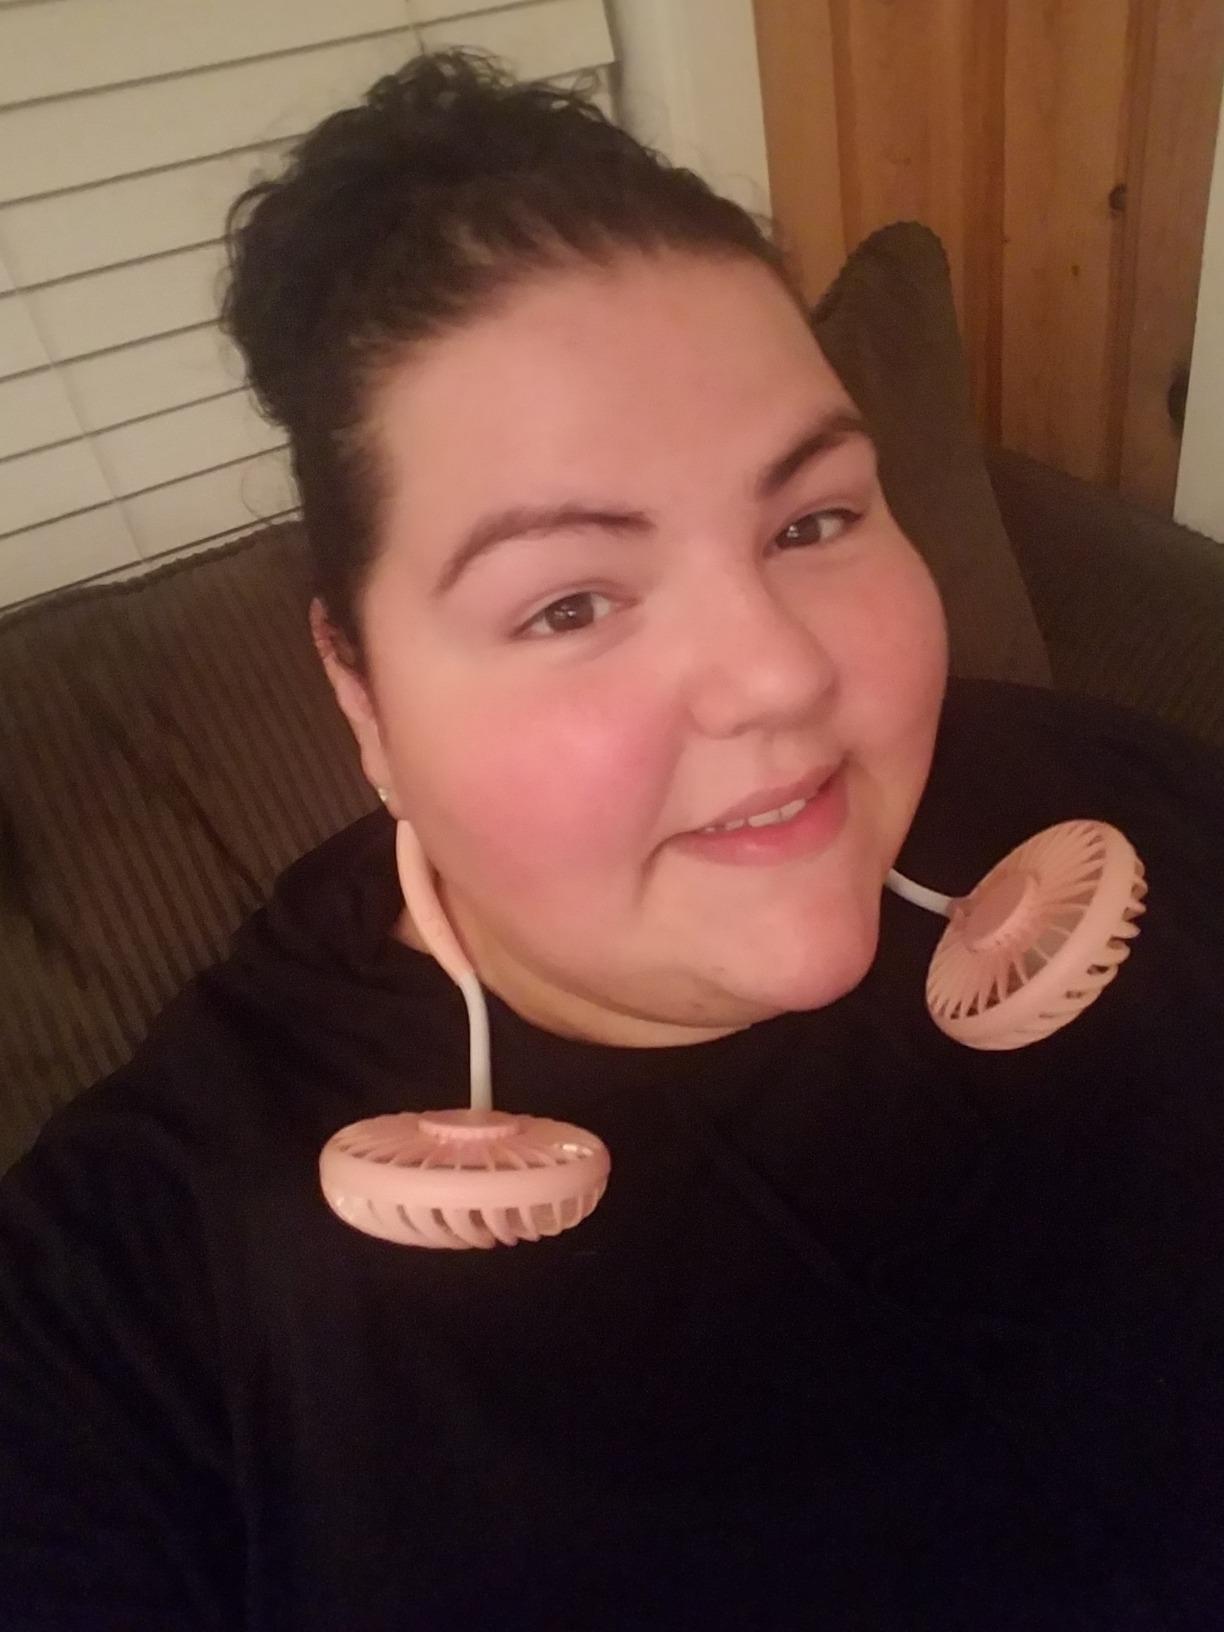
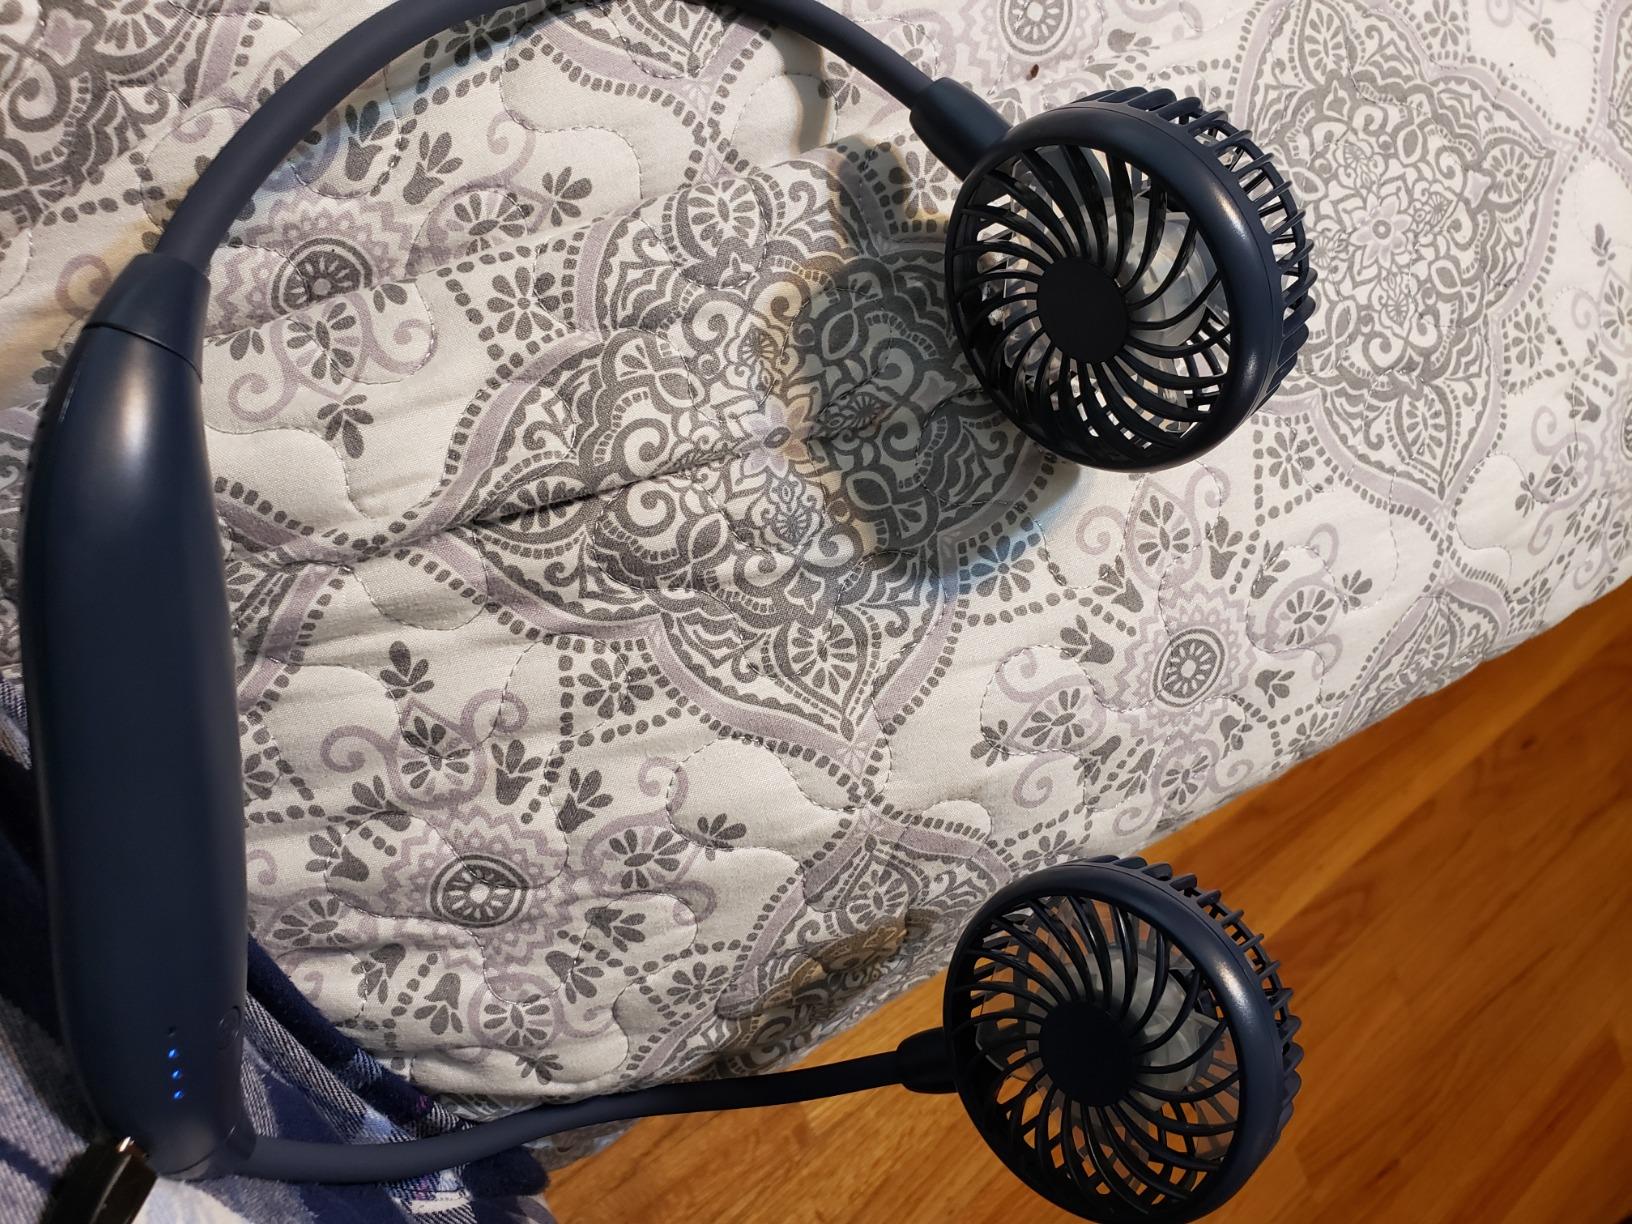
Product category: fan
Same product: no